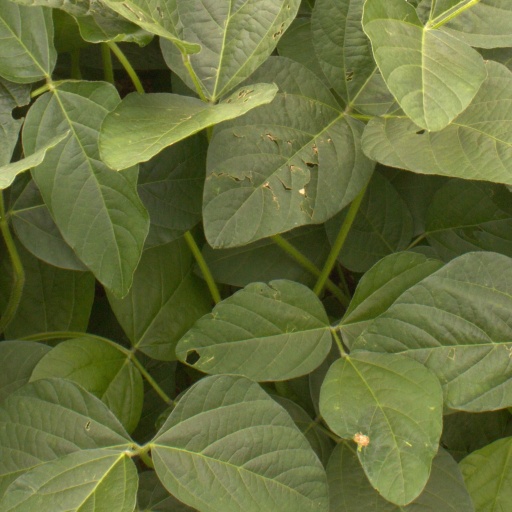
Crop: soybean